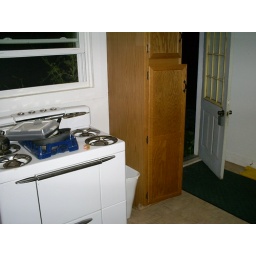
second house looking to back door in kitchen